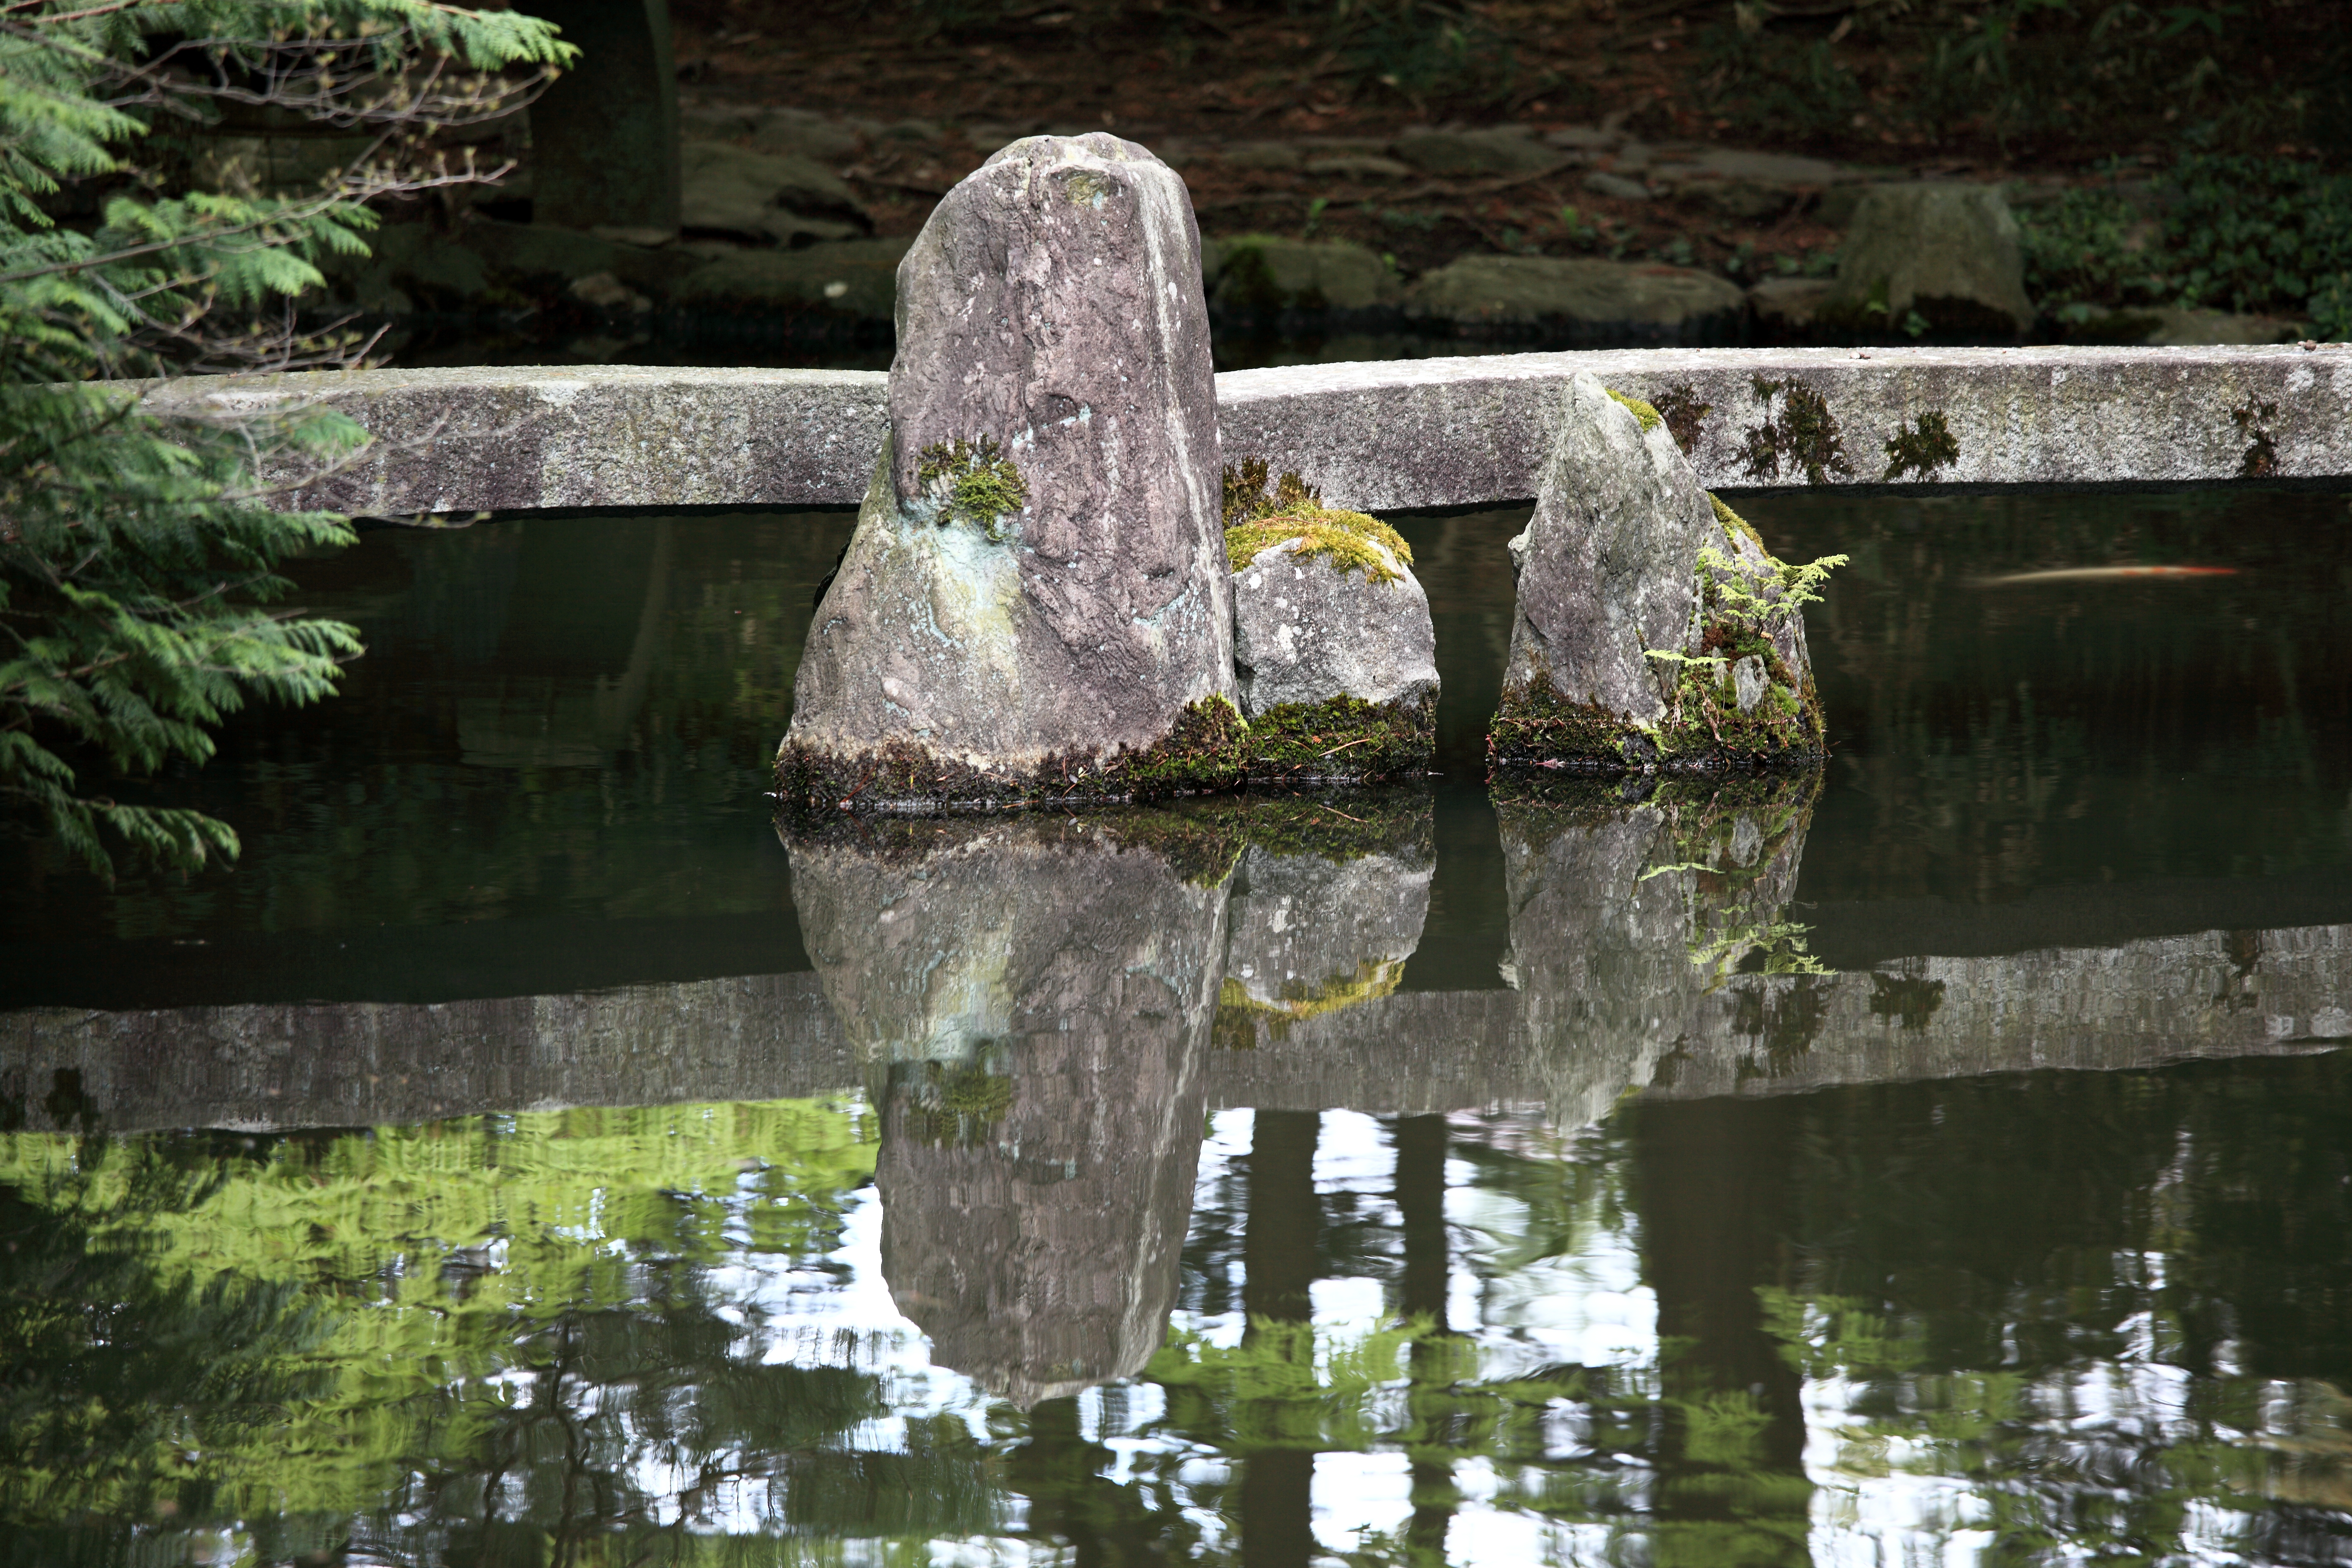
tree, water, rock, flower, pond, reflection, high, botany, garden, waterway, japanese, 5d, style, hires, markii, water feature, hi, res, resolution, iwate, morioka, nanshoso